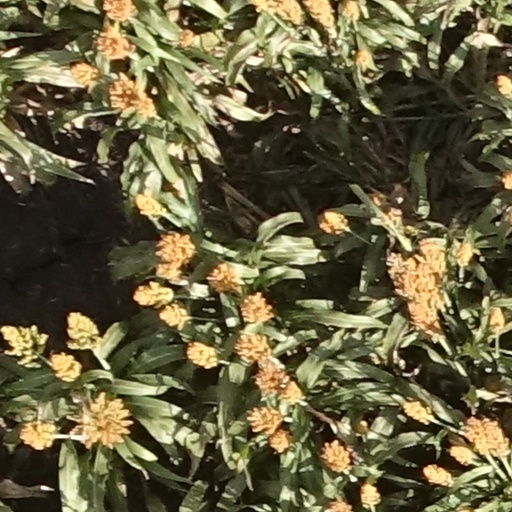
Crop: sorghum